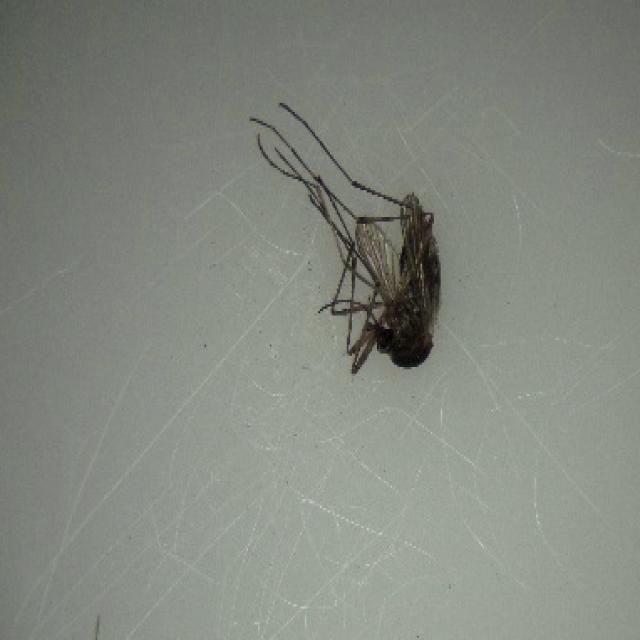
Species: aedes_vexans